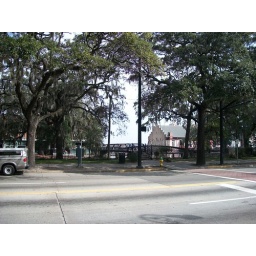
walking bridges near the river